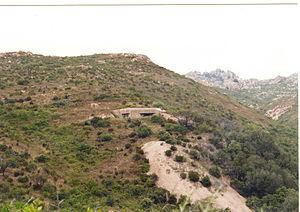
L'organisation défensive de la Corse est une partie de la ligne Maginot, devant servir à la défense de l'île de la Corse. Construites pendant les années 1930, les fortifications corses sont très discontinues. Elles n'ont pas servi en juin 1940.